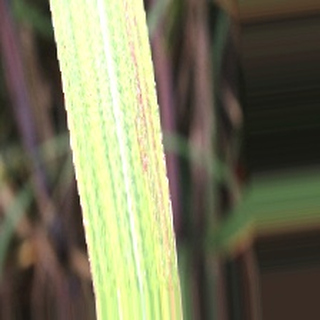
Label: sugarcane_bacterial_blight